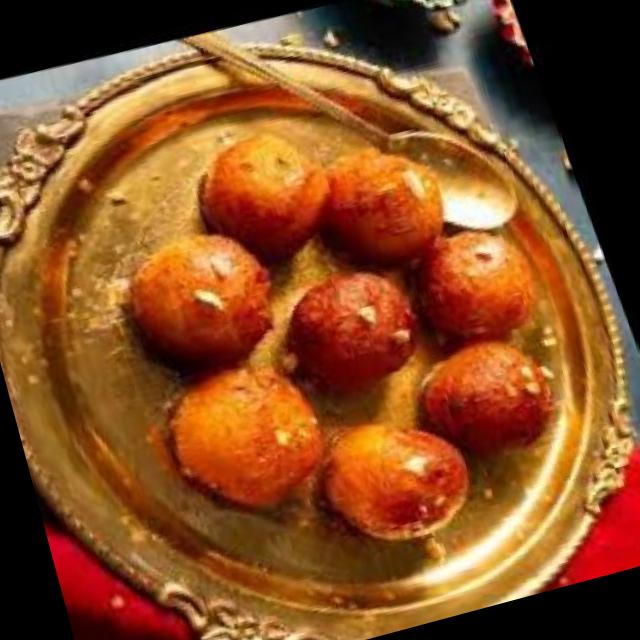
Dish: gulab_jamun